The Adventures of Tom Sawyer (1938 film)

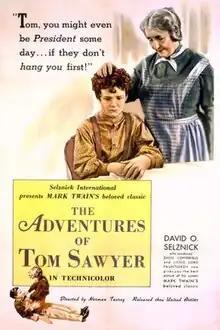
Theatrical release poster

The Adventures of Tom Sawyer is a 1938 American drama film produced by David O. Selznick and directed by Norman Taurog who had previously directed "Huckleberry Finn" (1931) with Jackie Coogan and Junior Durkin. The film starred Tommy Kelly in the title role, with Jackie Moran and Ann Gillis. The screenplay by John V. A. Weaver was based on the classic 1876 novel of the same name by Mark Twain. The movie was the first film version of the novel to be made in color.